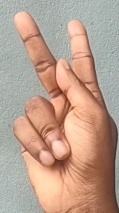
ASL sign: K